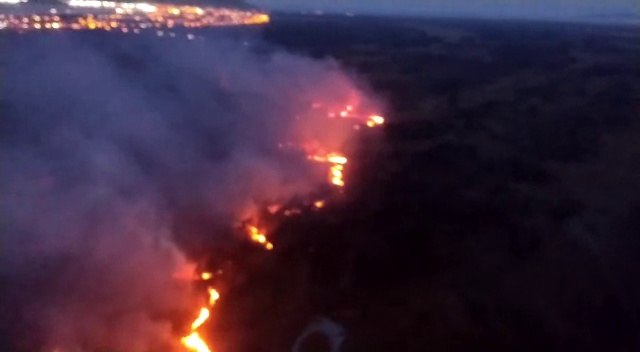
Fire: yes
Smoke: yes